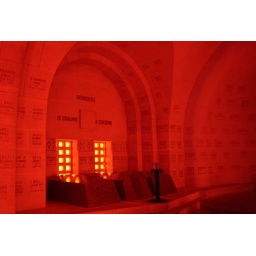
The Red glass in the windows make the wall look blood red.